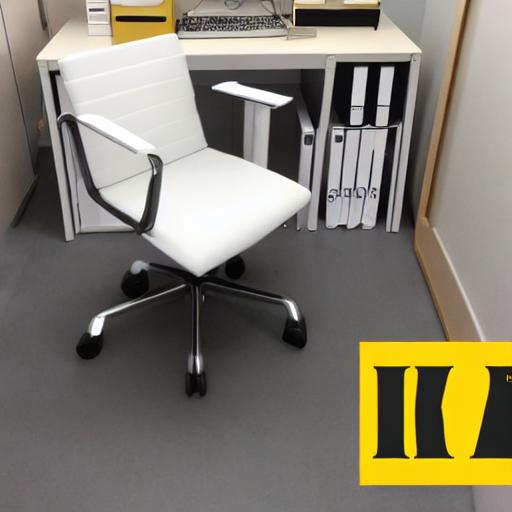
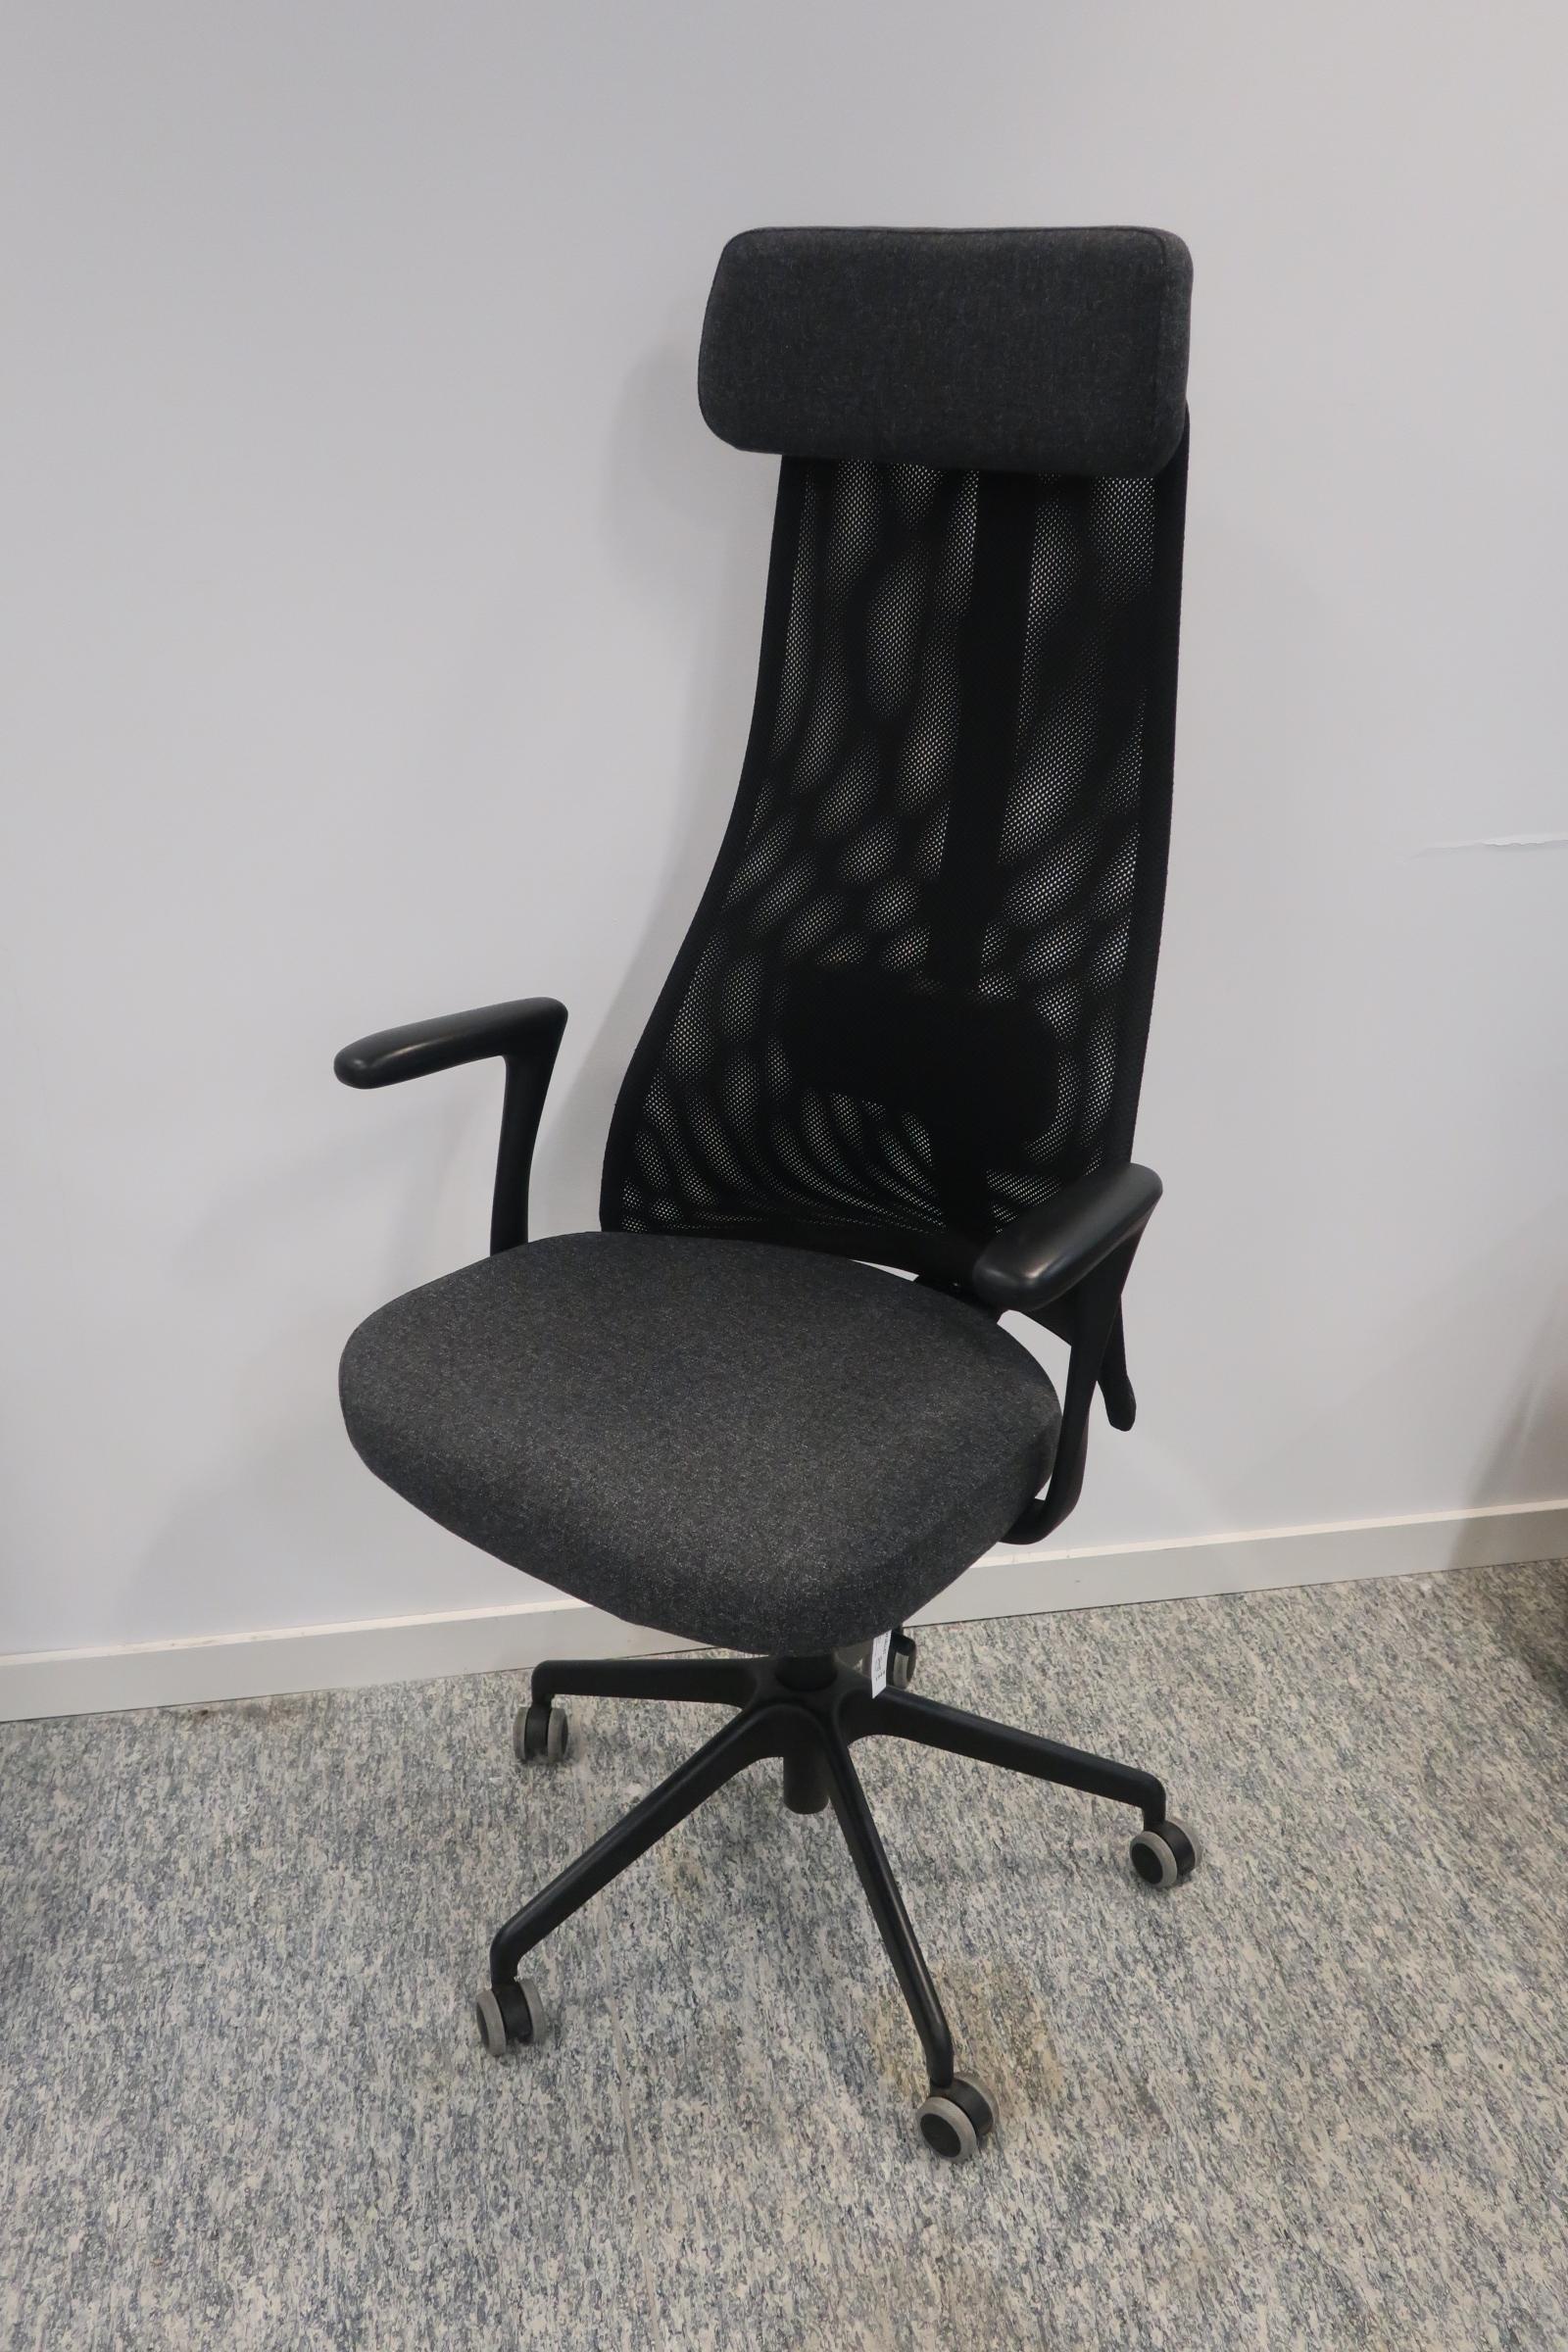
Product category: items_chair
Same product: no